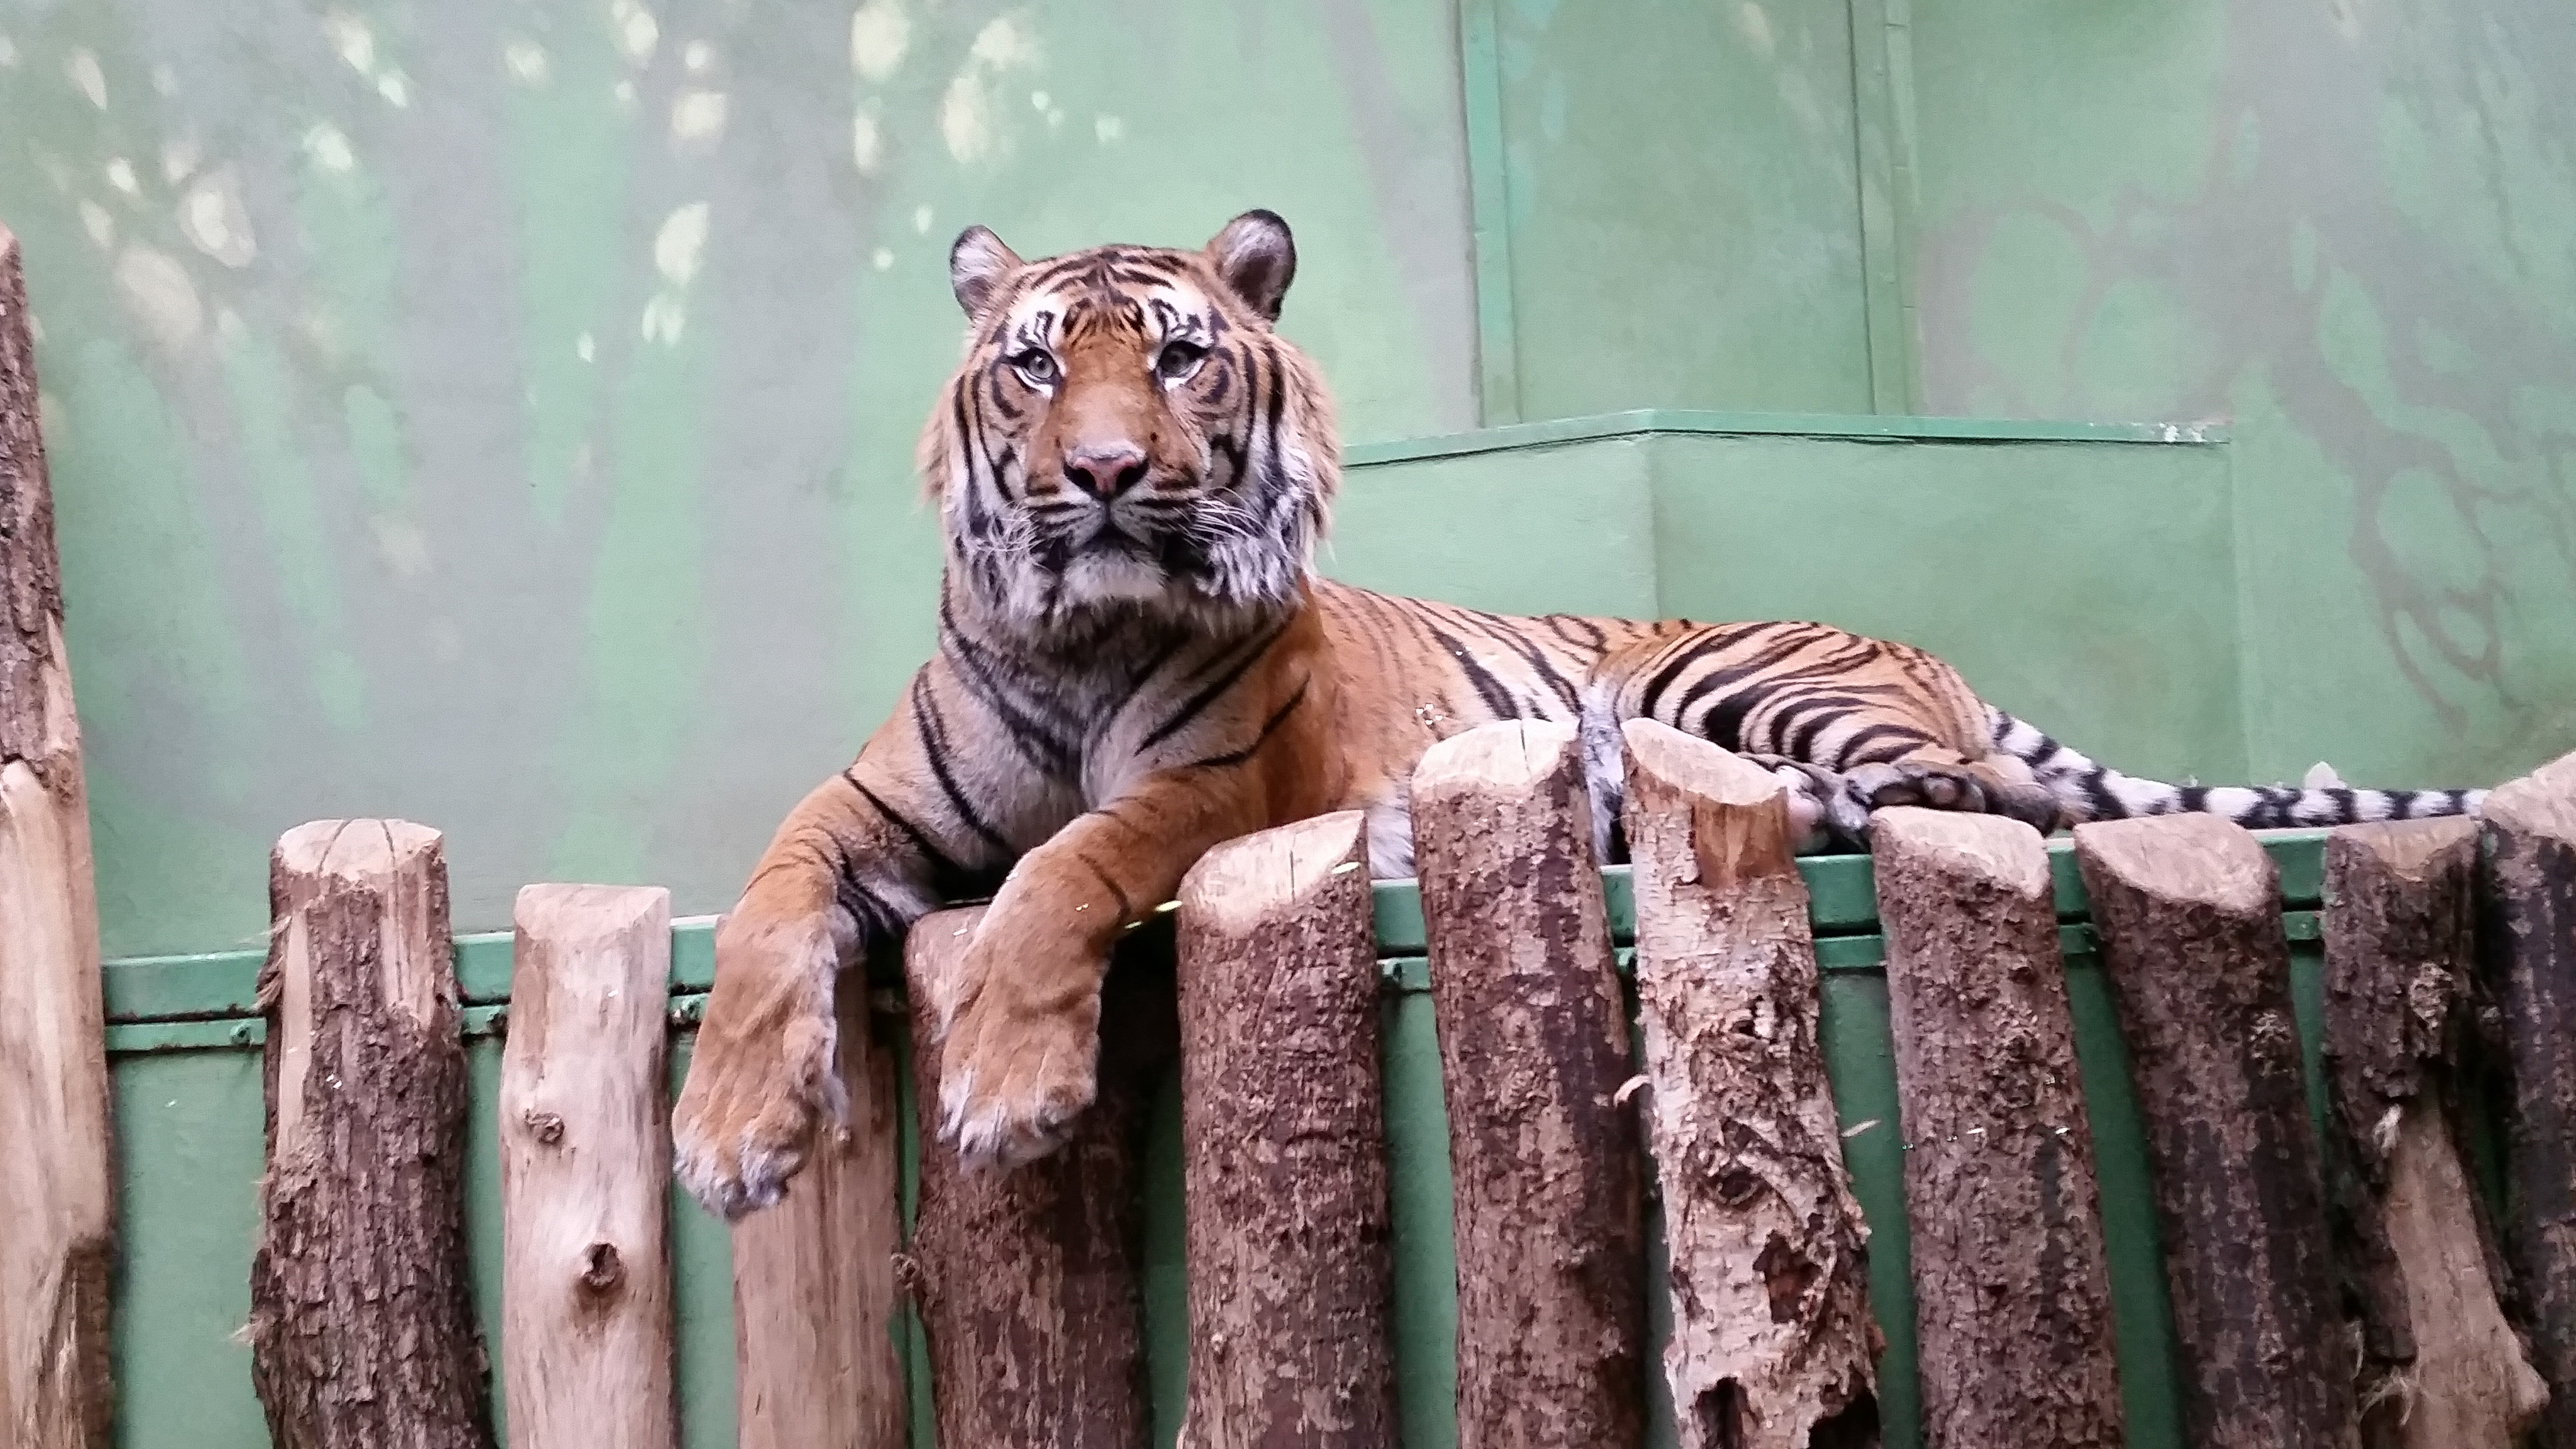
animal, wildlife, wild, zoo, cat, mammal, predator, fauna, wild animal, tiger, dangerous, animal portrait, big cats, cat like mammal